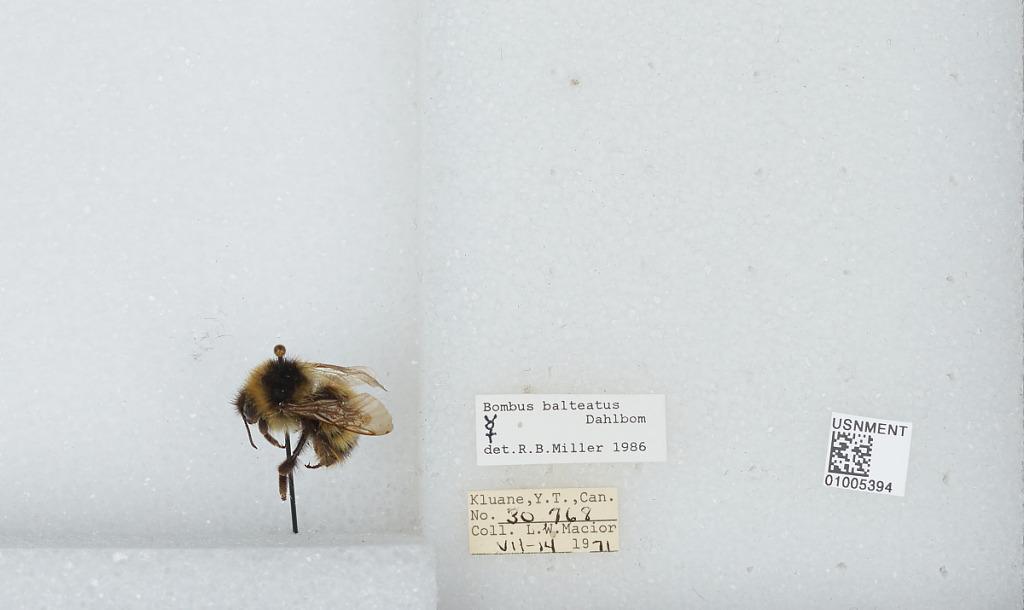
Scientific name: Bombus (Alpinobombus) balteatus Dahlbom
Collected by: L. Macior
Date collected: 1971-7-14
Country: Canada
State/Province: Yukon Territory
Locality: Kluane
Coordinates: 60.75, -139.5
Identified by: Miller, R. B.